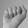
ASL letter: A